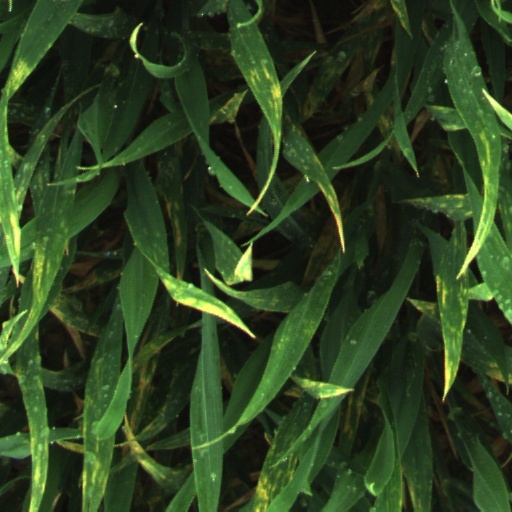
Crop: wheat